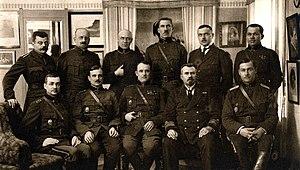
Les Forces de défense estoniennes ou FDE - nom de l'armée de l'Estonie, sont de constitution récente et d'un format très modeste.
La guerre d'indépendance de l'Estonie également connue sous le nom de guerre de Libération de l'Estonie est une campagne défensive menée par l'Estonie et ses alliés, notamment le Royaume-Uni, la Finlande, la Suède et le Danemark, pour repousser l'offensive de l'Armée rouge de 1918-1920 sur le front occidental déclenchée dans le cadre de la guerre civile russe. L'Estonie défendait son indépendance nouvellement acquise après la désintégration de l'Empire russe et l'invasion par l'Empire allemand. Le conflit se conclut par la victoire de l'Estonie formalisée par le traité de Tartu.
L’histoire de l’Estonie, pays situé sur la rive sud-est de la mer Baltique qui a accédé à l’indépendance en 1918, débute au IXᵉ millénaire av. J.‑C., lorsque les premières populations nomades pénètrent sur son territoire libéré par la dernière glaciation. Selon la théorie la plus répandue, le peuple finno-ougrien, dont descend la majeure partie des Estoniens contemporains, arrive dans la région vers le IVᵉ millénaire av. J.‑C. en introduisant la céramique à peigne commune à plusieurs peuples rattachés à la même famille linguistique.